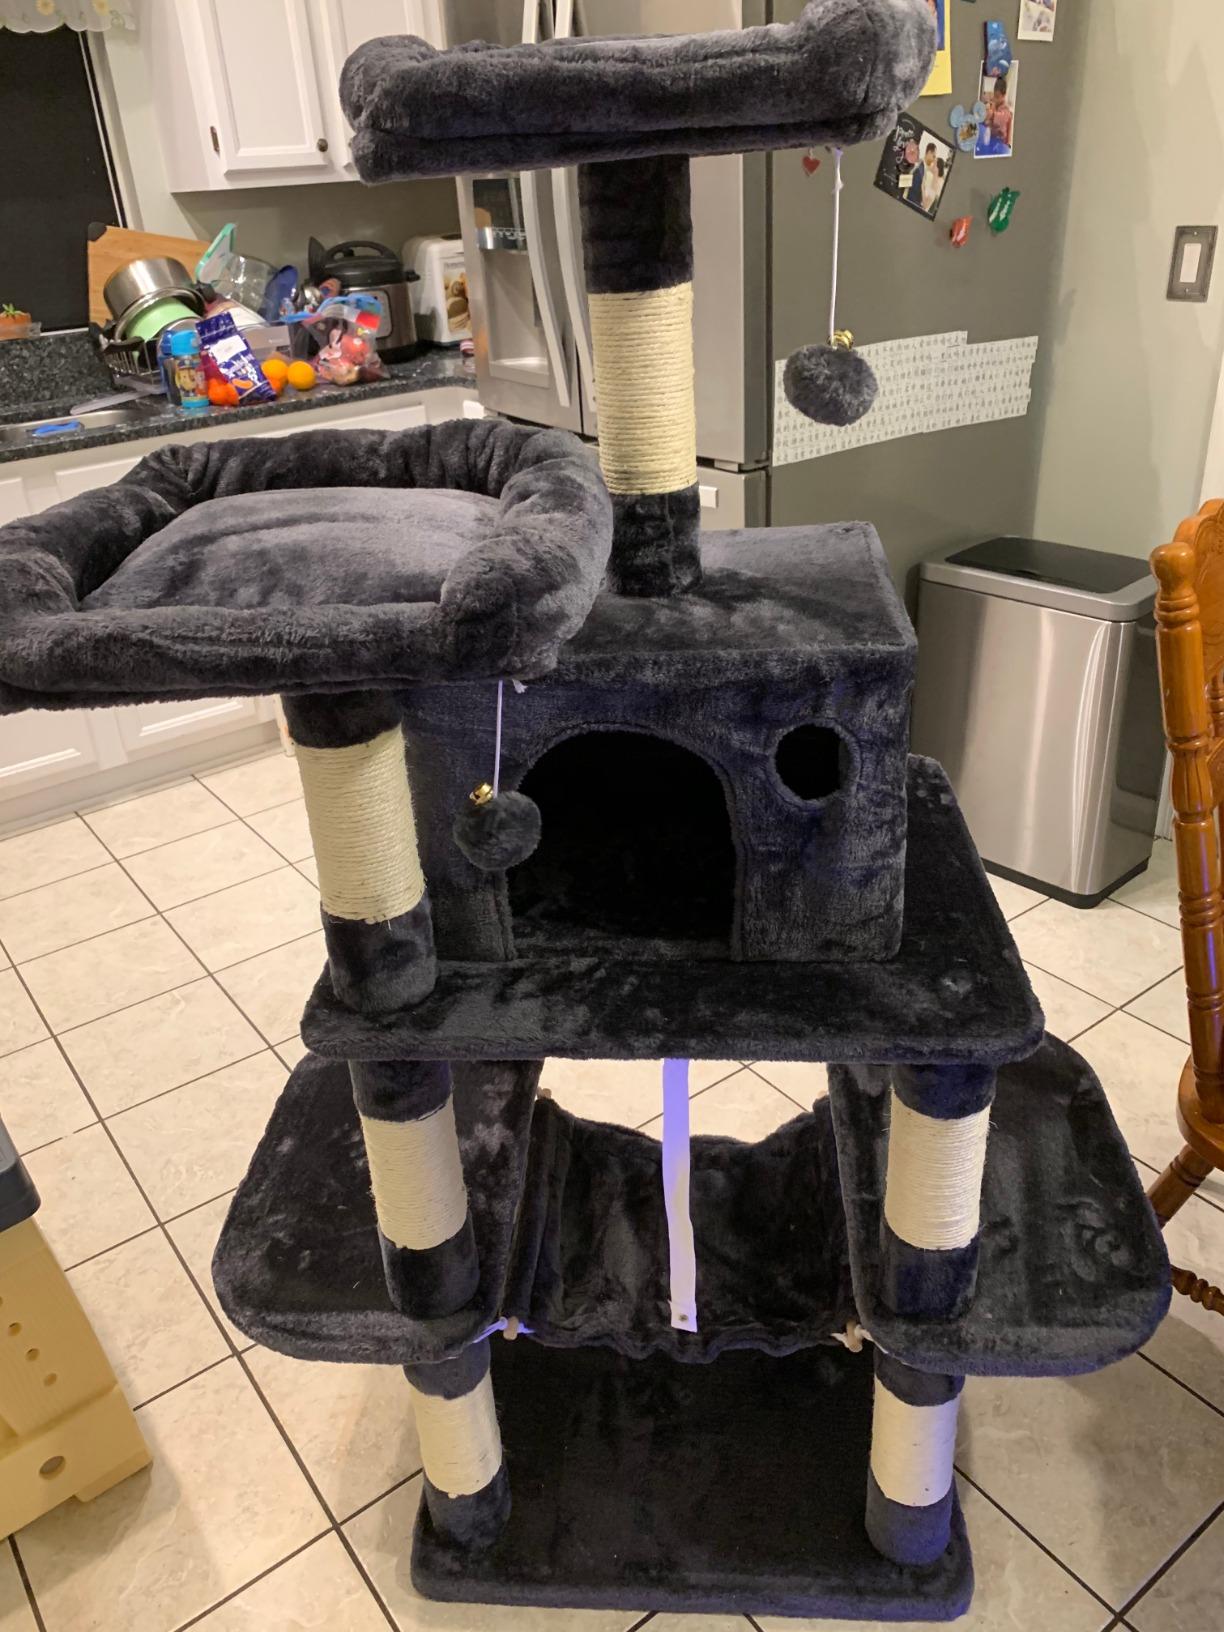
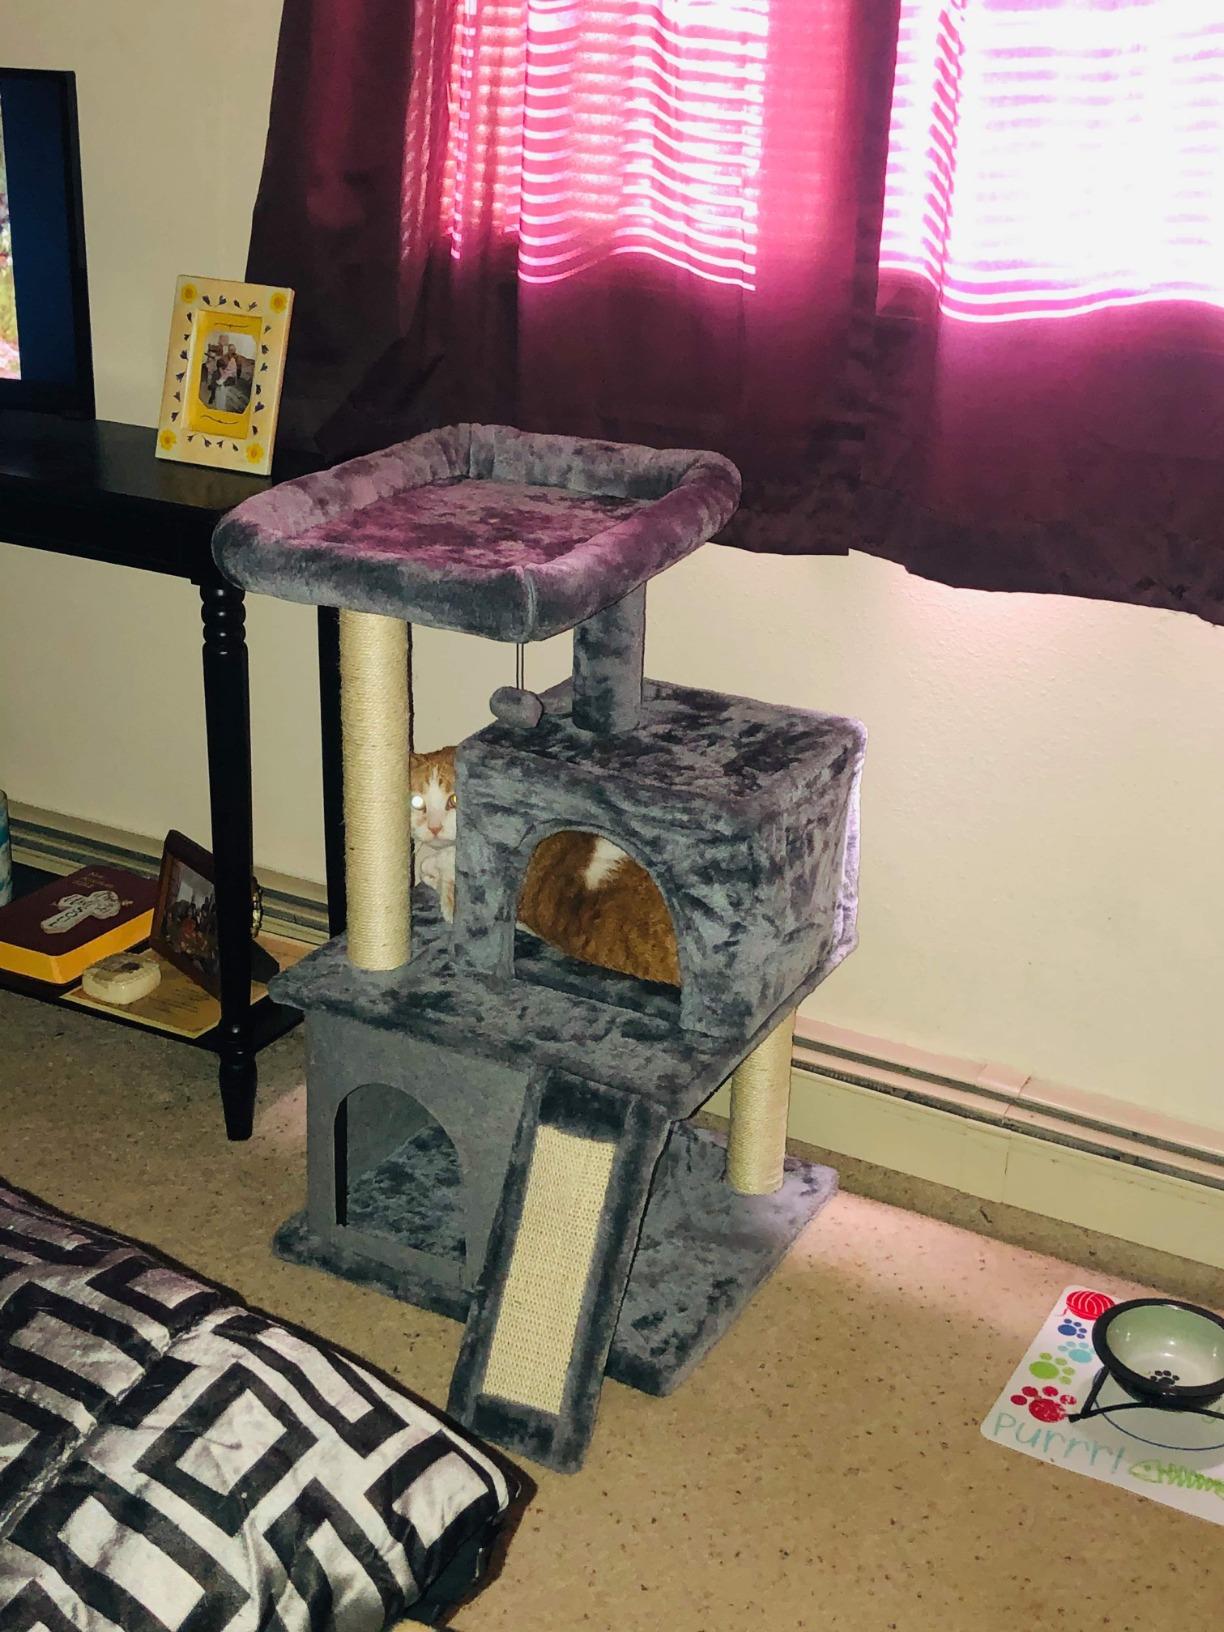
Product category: items_cat tree
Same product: no